Elsenfeld

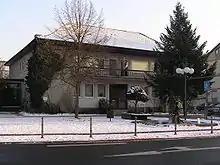
Town hall

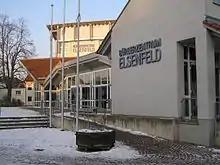
Civic centre

On 14 March 2020, Kai Hohmann (CSU) was elected mayor. The deputies are second mayor Berthold Oberle (UBV) and third mayor Anna Becker (SPD).